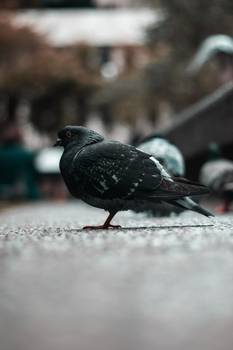
Label: No Watermark